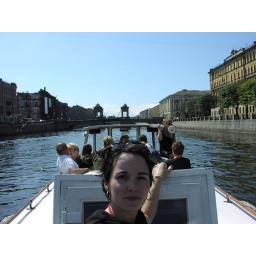
on a boat the last day in St. Petersburg- river tour. Amazing and would do it again.